Baguio

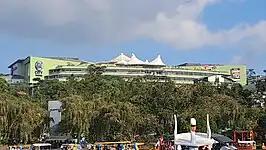
SM City Baguio seen from Burnham Park

Baguio suffers from air pollution and is one of the cities with the dirtiest air in the Philippines, according to a 2014 WHO report; a slight improvement in the city's air quality was cited in 2017 by the DENR's Environmental Management Bureau. In a 2018 WHO report, the city was listed as having the most polluted air among 8 other local cities (Cebu, Dagupan, Davao, Manila, San Carlos, Urdaneta and Zamboanga). Eco-vehicles and Euro 4 compliant vehicles have been tested to see whether or not they are suited for the city's steep slopes in line with efforts to modernize its Public Utility Vehicles (PUVs). PUVs, specifically jeepneys, have been pushed for its modernization, in line with President Duterte's PUV modernization initiative.